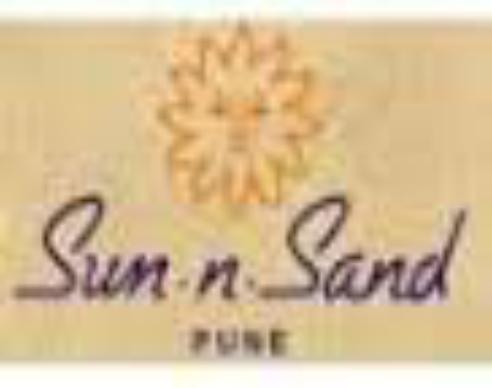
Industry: Leisure